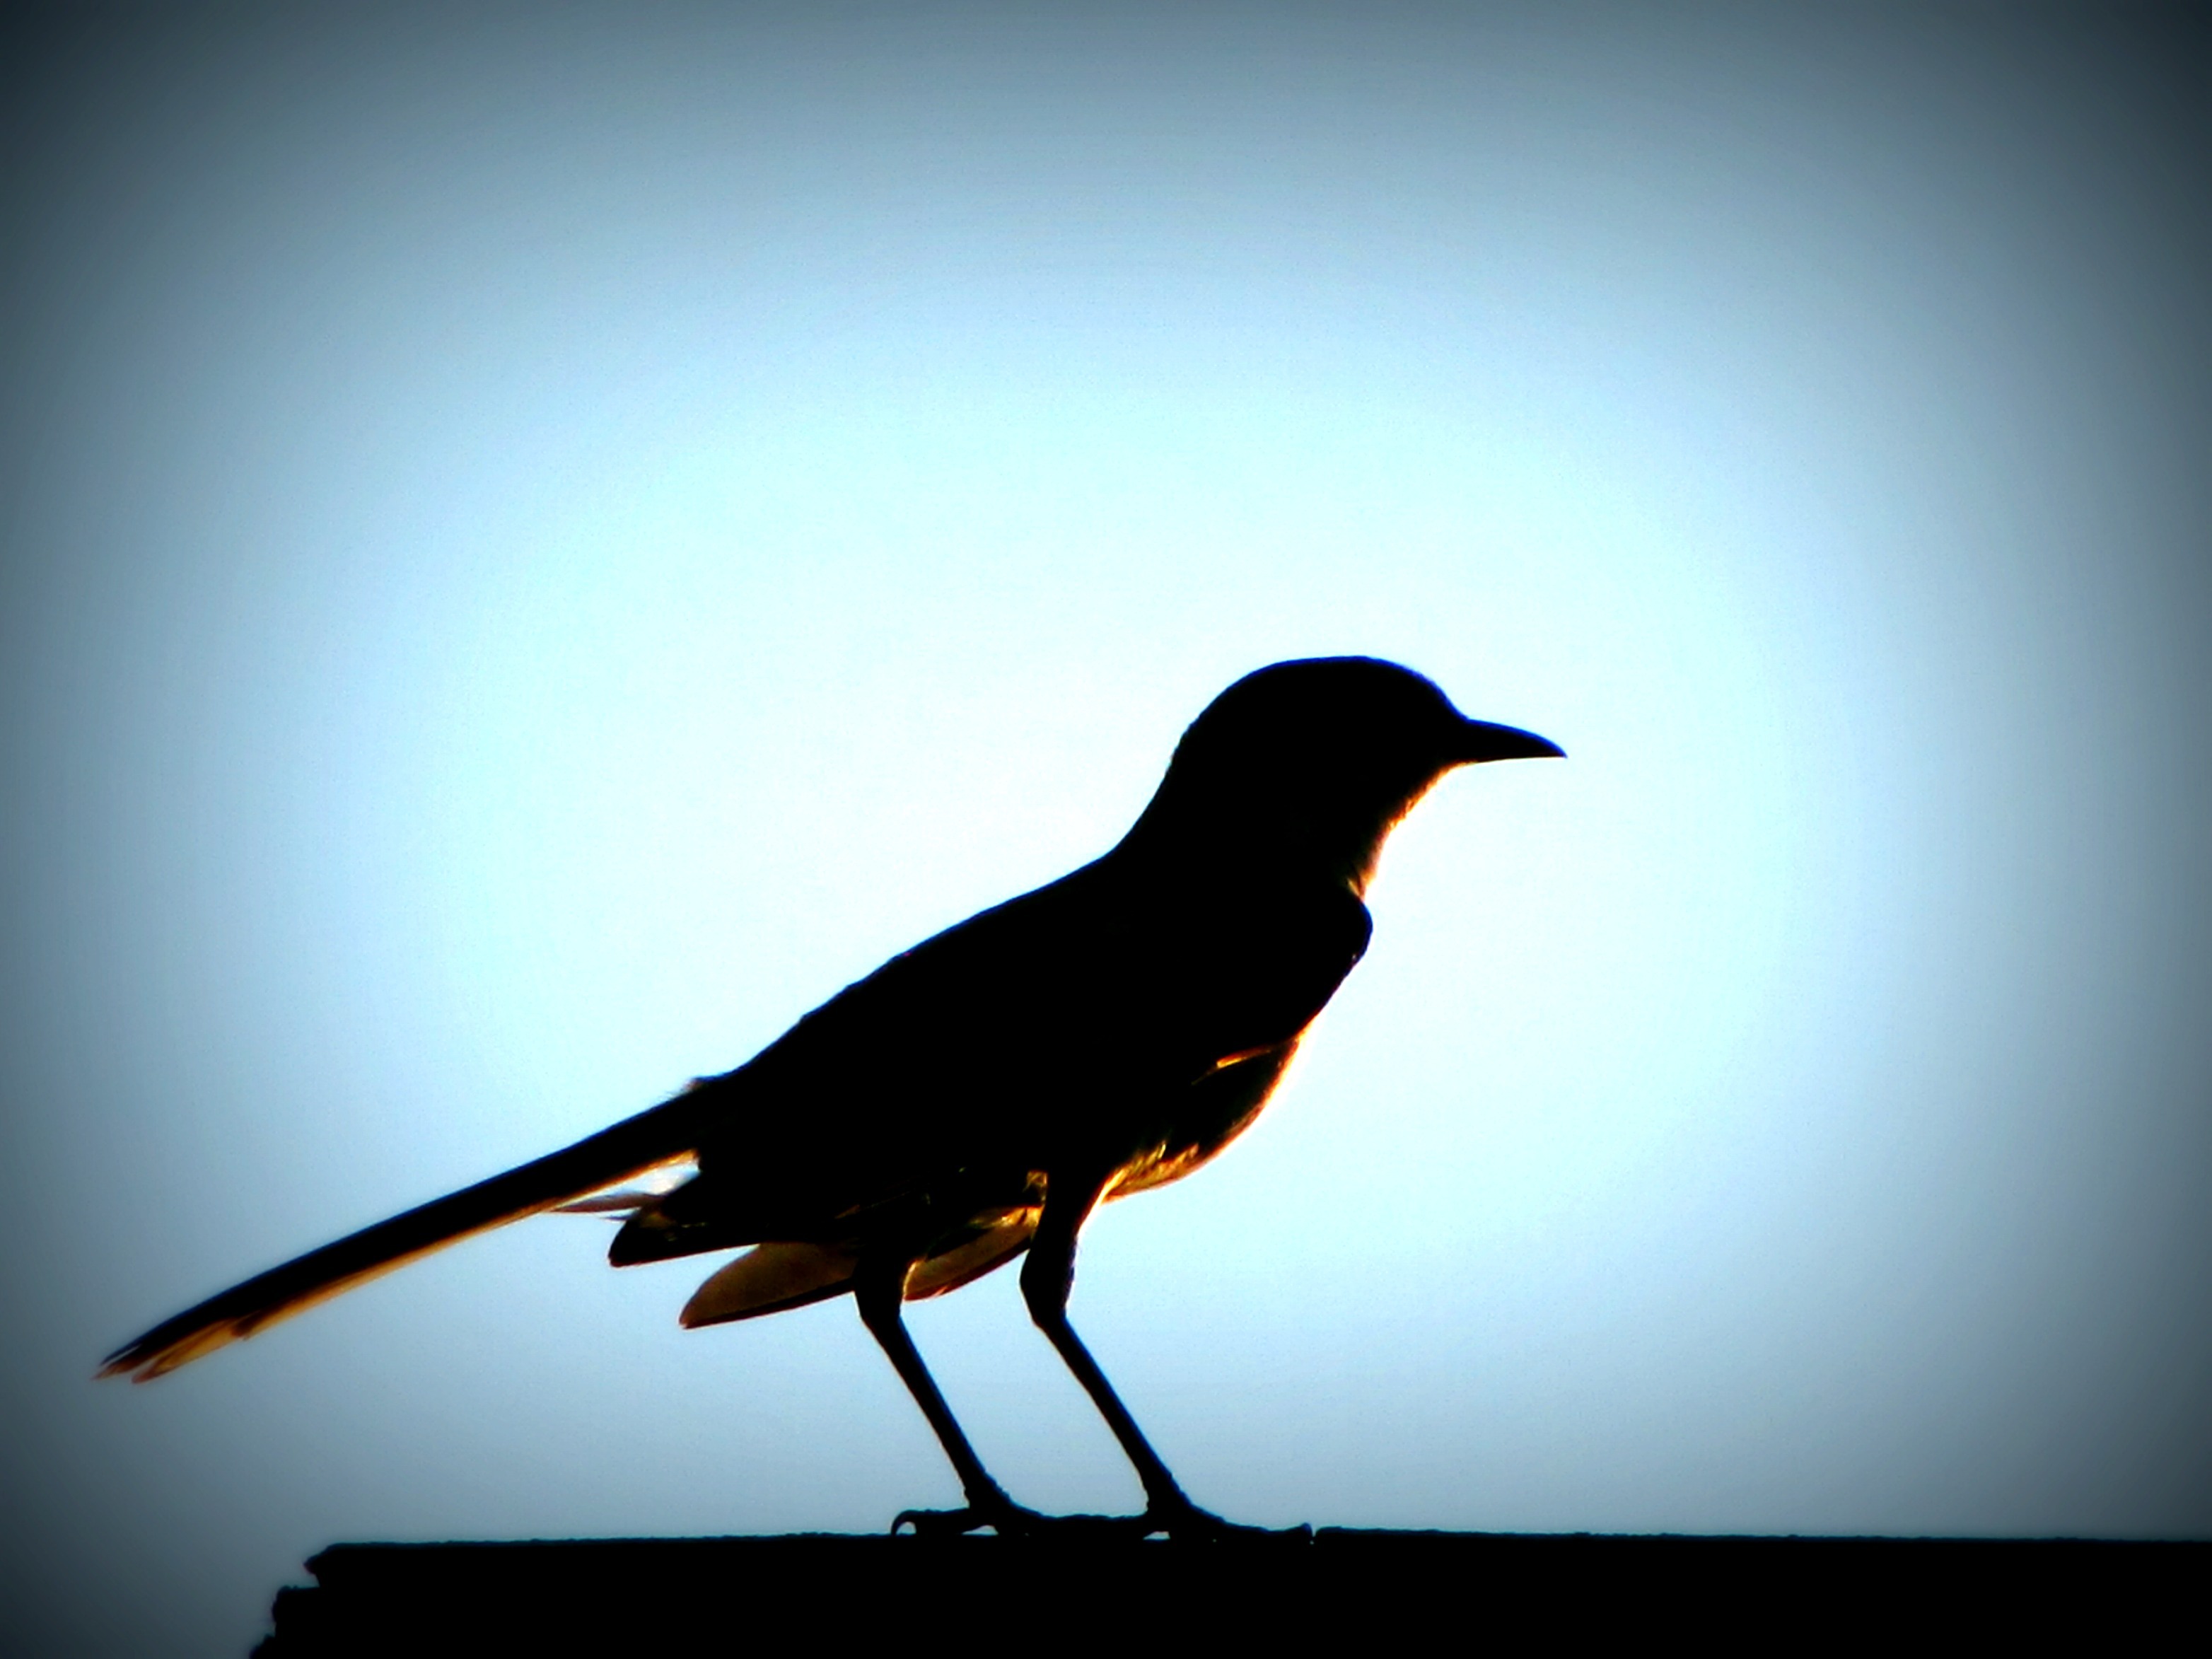
silhouette, bird, wing, sunset, beak, shadow, glow, black, fauna, vertebrate, blackbird, old world flycatcher, perching bird